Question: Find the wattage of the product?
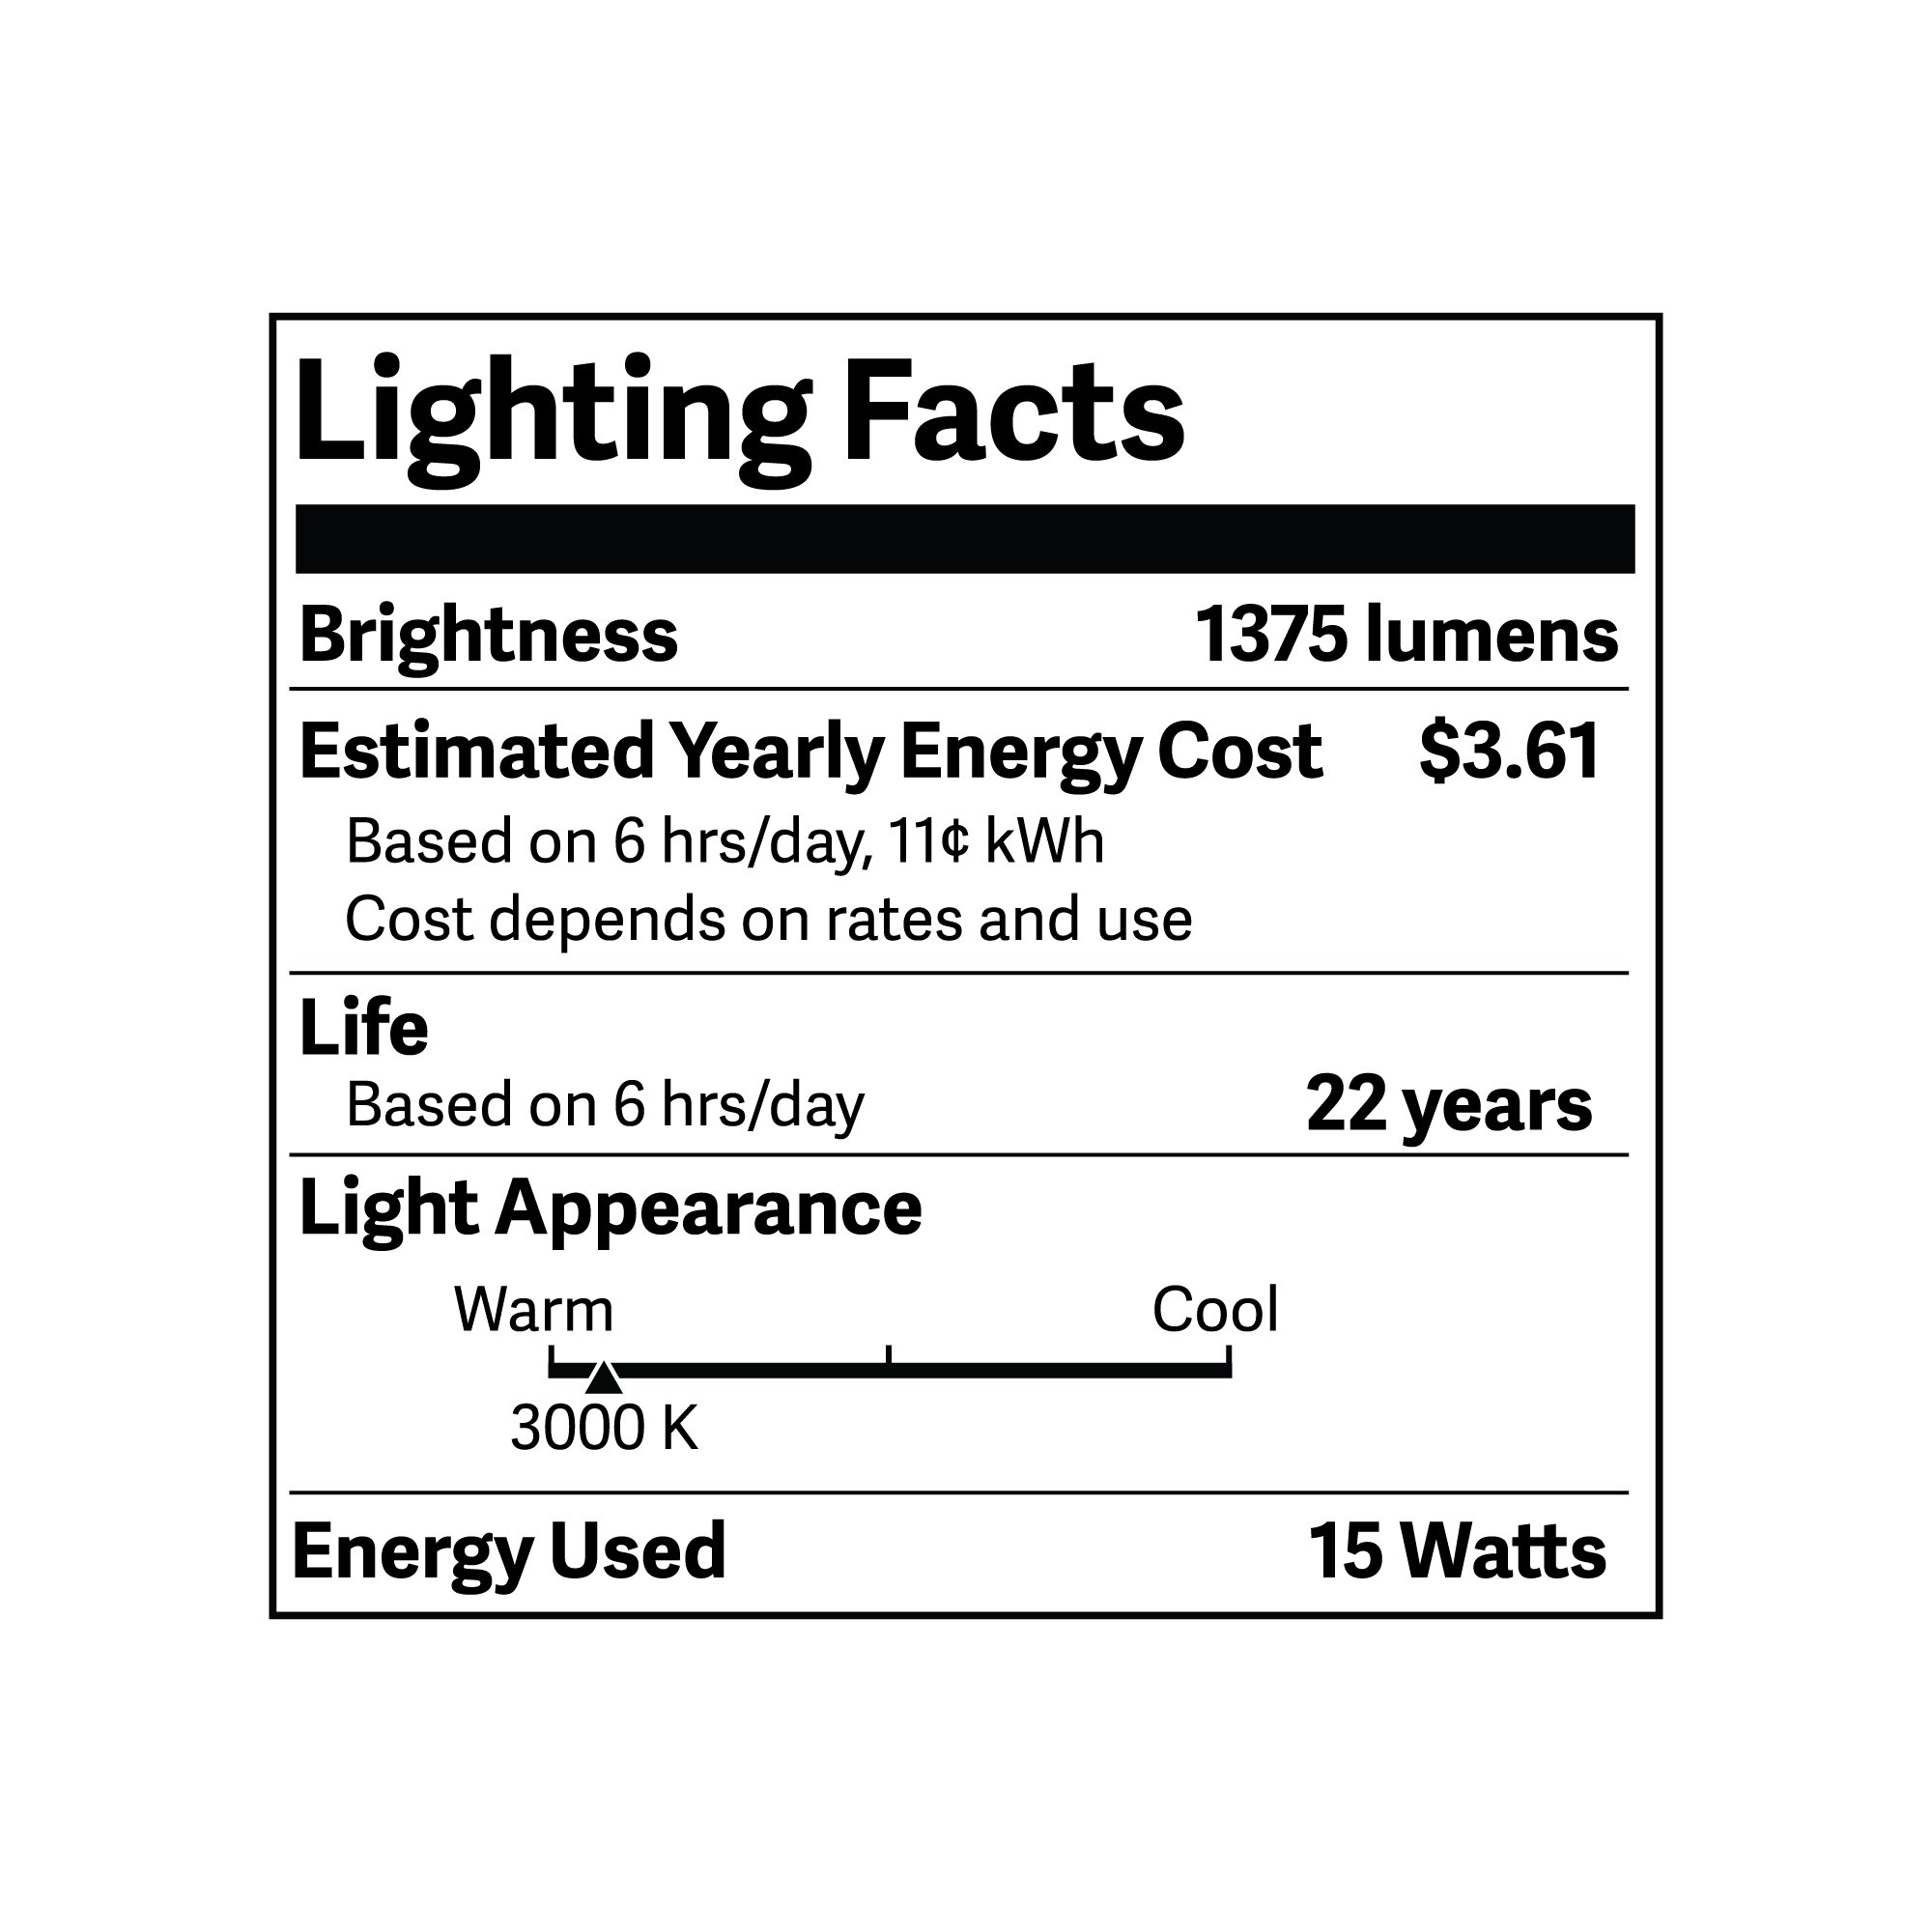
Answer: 15.0 watt